Describe the emotion expressed in this image:  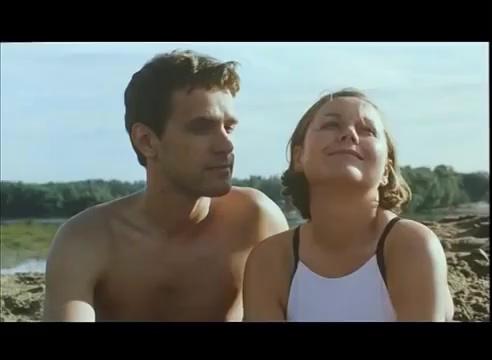
This person displays Suffering, valence and arousal with high intensity.